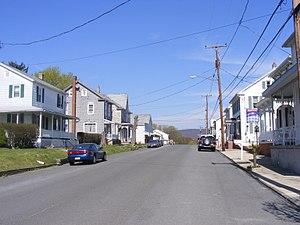
Porter Township est un township situé au sud-ouest du comté de Schuylkill, en Pennsylvanie, aux États-Unis. En 2010, il comptait une population de 2 176 habitants.